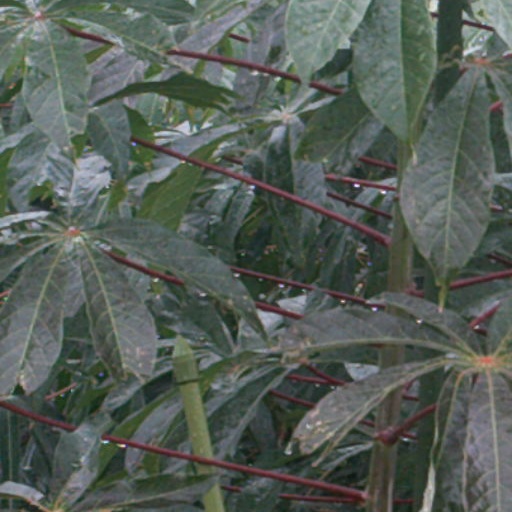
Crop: cassava